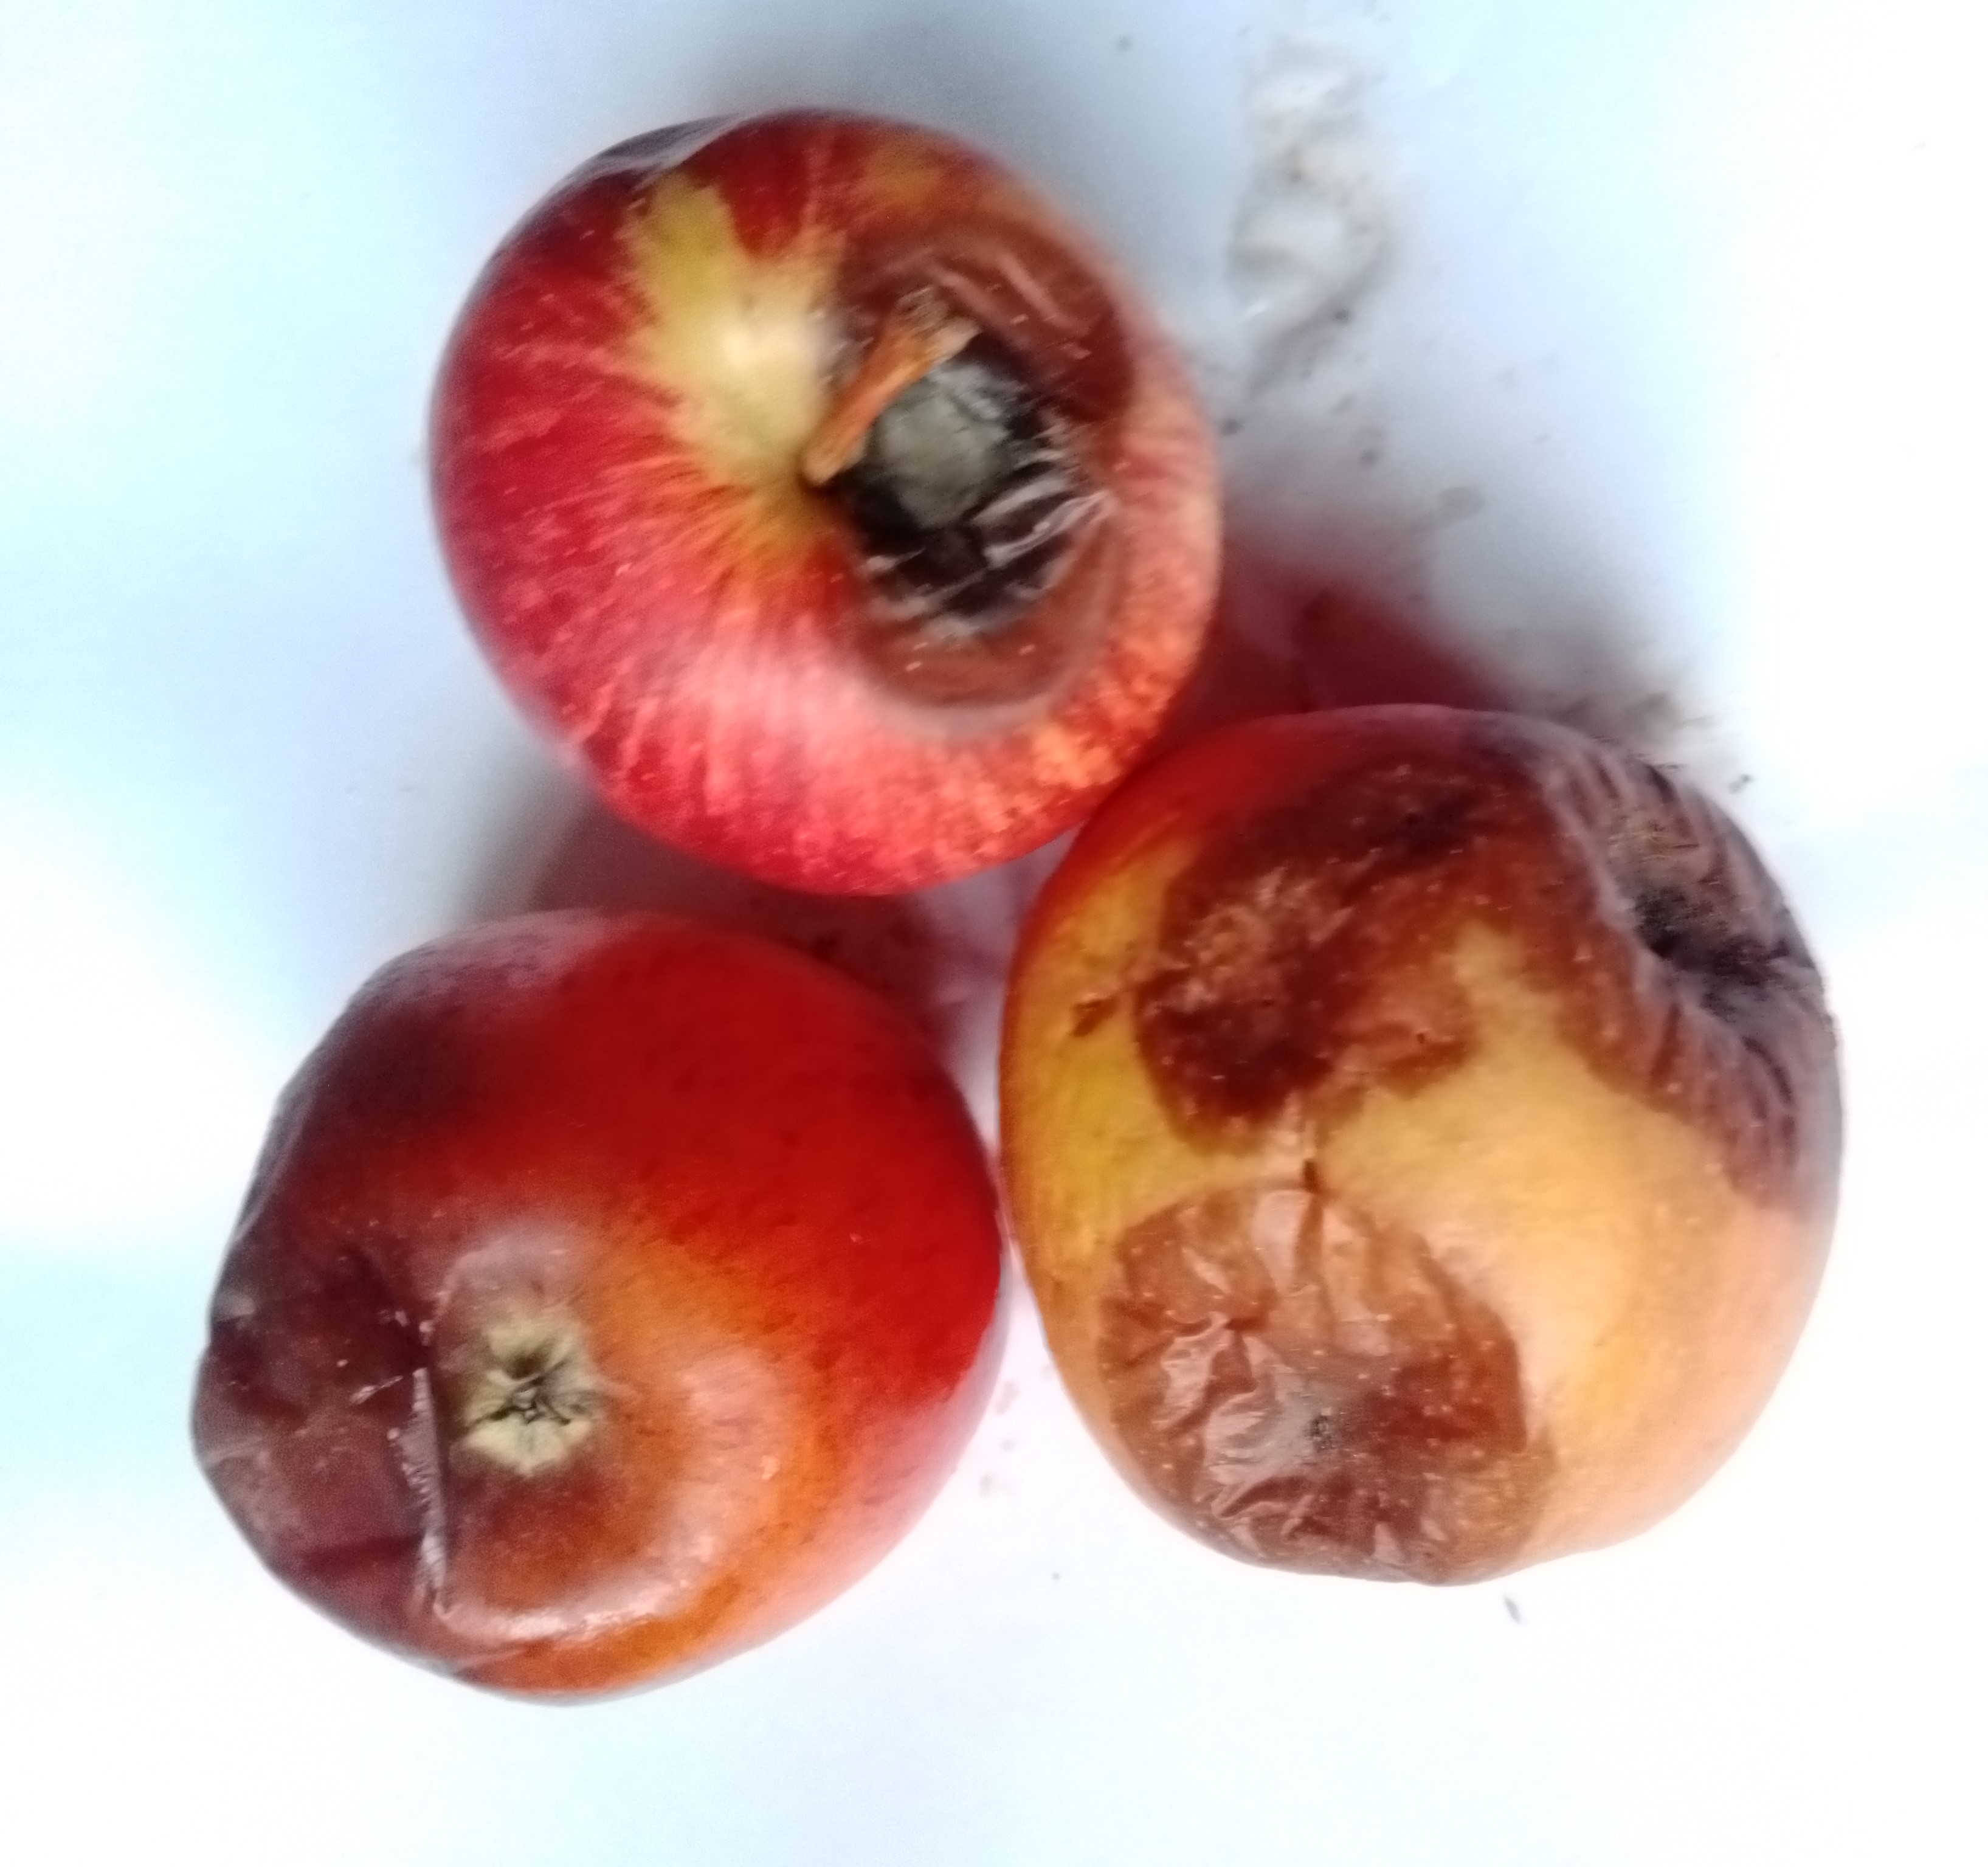
Fruit: apple
Condition: rotten